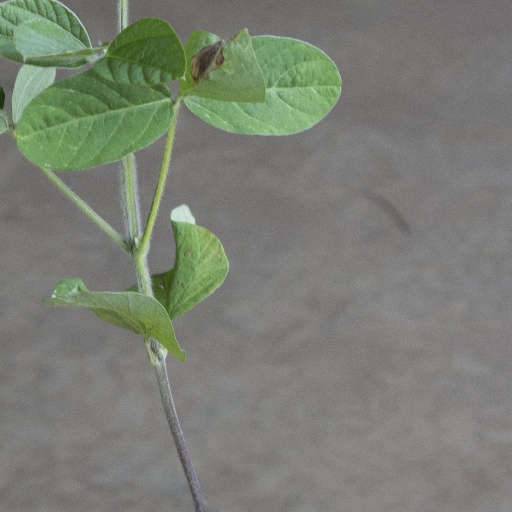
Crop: soybean